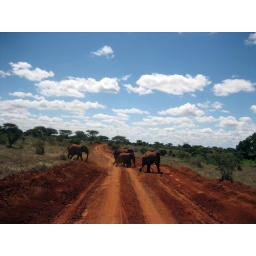
These elephants were dirt red from the road. Tsavo East National Park is in Kenya, close to Mombasa.